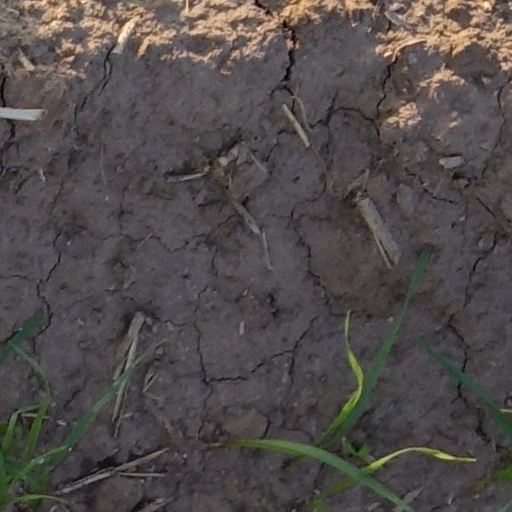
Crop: wheat